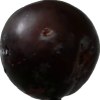
Label: plum